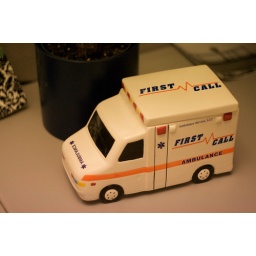
My co-worker Rommel found this cookie jar, or possible plant housing, in the kitchen at our office.